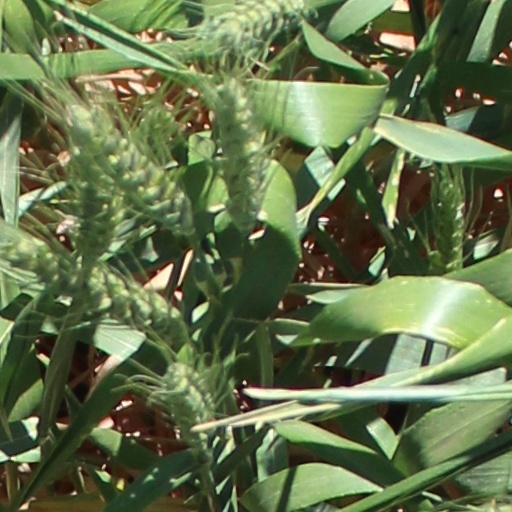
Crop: wheat